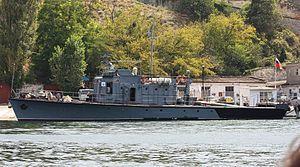
Une torpille est un engin automoteur, se déplaçant dans l'eau et destiné à la destruction de navires ou de sous-marins. Elle peut être lancée depuis un navire, un sous-marin, un avion de patrouille maritime, un hélicoptère ou encore portée par un missile.
Cette liste donne une présentation rapide et illustrée de différents types de navires ; pour une liste plus complète, se reporter à la liste alphabétique des types de bateaux ; pour l'article encyclopédique, consulter Bateau.
Les navires repêcheur de torpille sont principalement des auxilliaires de la marine utilisés lors de tirs d'exercices ou d'essais de torpilles navales. Ces engins sont conçus pour suivre et surveiller la torpille et pour pouvoir localiser et récupérer la torpille usée pour analyse et remise à neuf pour la réutilisation et empêcher ainsi toute rétro-ingénierie. Les engins d'essais de torpilles ont été surtout utilisés pendant la Deuxième Guerre mondiale, alors que la torpille était la principale arme anti-navire des sous-marins, des destroyers et des aéronefs de la marine, avant les missiles anti-navire.
Le Projet 368 ou Classe TL-1 est un projet de classe de repêcheur de torpille de la marine russe.